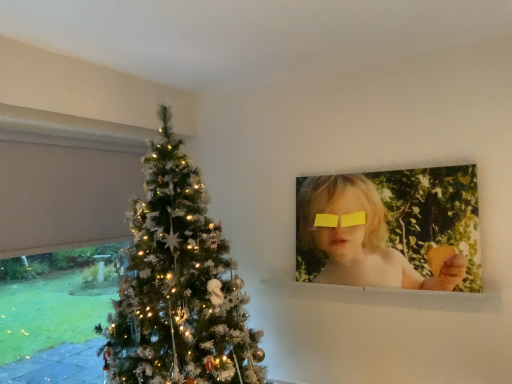
Question: Locate girl lying on the right of yellow matte glasses at upper center. Your answer should be formatted as a tuple, i.e. [(x, y)], where the tuple contains the x and y coordinates of a point satisfying the conditions above.
Answer: [(0.701, 0.617)]